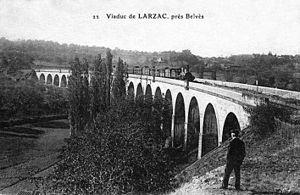
Le viaduc de Larzac vers 1900.
Le viaduc de Larzac est un viaduc ferroviaire français de la ligne de Niversac à Agen située sur le territoire de la commune de Larzac dans le département de la Dordogne en région Nouvelle-Aquitaine.